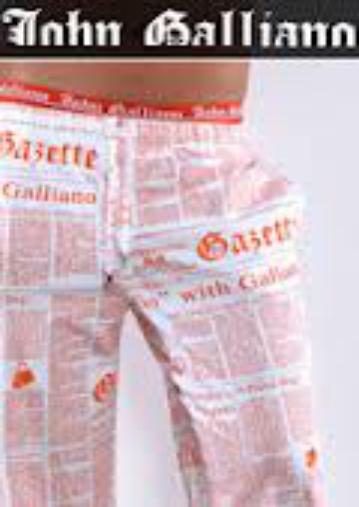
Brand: John Galliano
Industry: Clothes